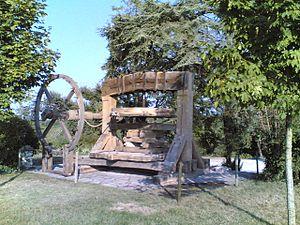
Pressoir à perroquet du Château Labastidié
Florentin est une commune française située dans le département du Tarn, en région Occitanie.
Un pressoir vinicole est un appareil de pressurage utilisé durant le processus de la vinification pour l'extraction du jus des raisins. On obtient le moût, ou le vin nouveau issu de la fermentation et encore imprégné dans le marc de raisin.
Le château Labastidié est un domaine viticole, qui appartient depuis 1990 aux membres du Conseil des échansons de France, une confrérie bachique qui a pour mission la promotion et la défense des Appellations d’Origine françaises, aussi bien en France qu’à l’étranger. Son siège se situe au musée du Vin de Paris.